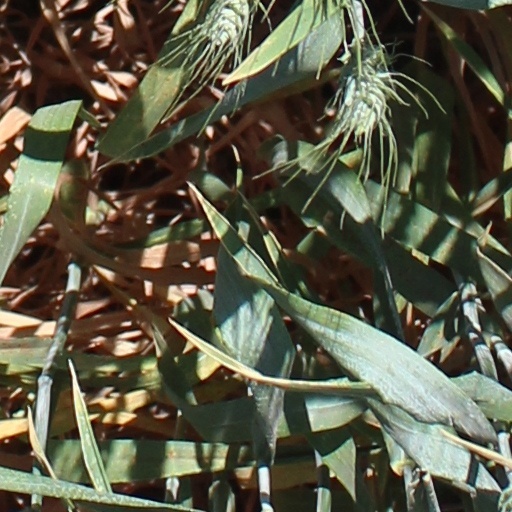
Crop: wheat